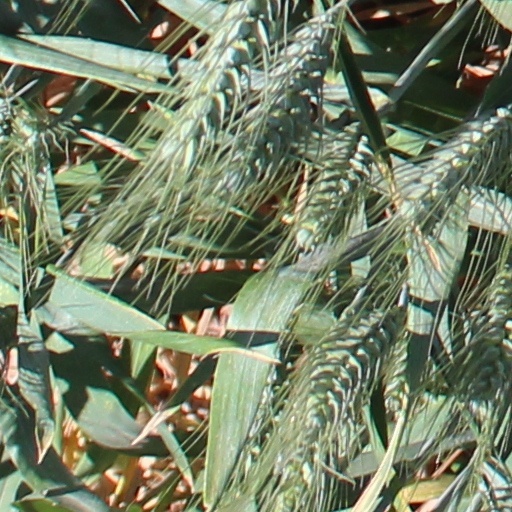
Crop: wheat